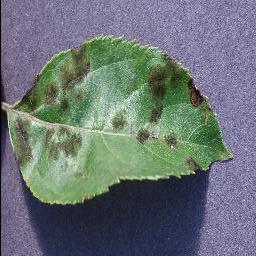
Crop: apple
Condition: scab